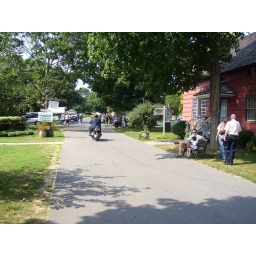
road in front of house